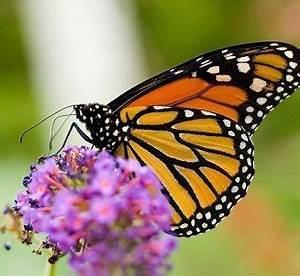
butterfly